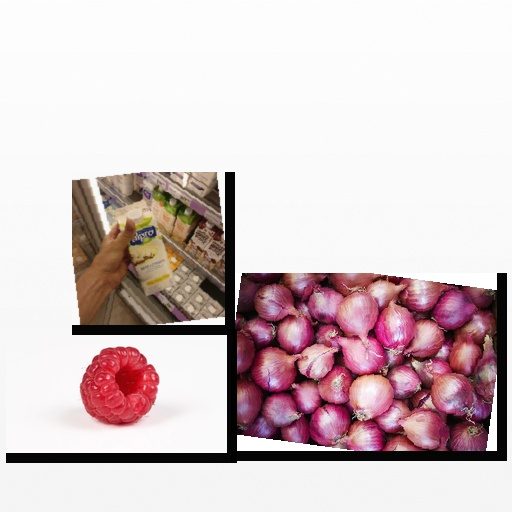
Food items: onion, raspberry, vanilla_soyghurt